Grosse-Île, Quebec

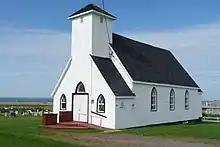
Grosse-Île Church

Quebec's only salt mine is located on Grosse Île, and is operated by Seleine Mines, which is owned by Windsor Salt.